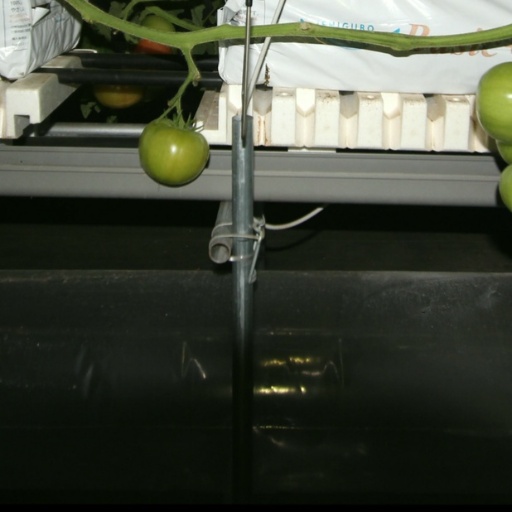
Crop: tomato